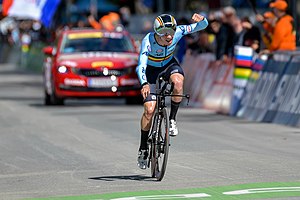
VM i landevejscykling 2018 – Enkeltstart (junior herrer) / Resultater
Belgiske Remco Evenepoel blev verdensmester.
Junior herrernes enkeltstart ved VM i landevejscykling 2018 blev afholdt tirsdag den 25. september 2018 i Innsbruck, Østrig. Ruten var 27,8 km lang. Løbet blev vundet af belgiske Remco Evenepoel.